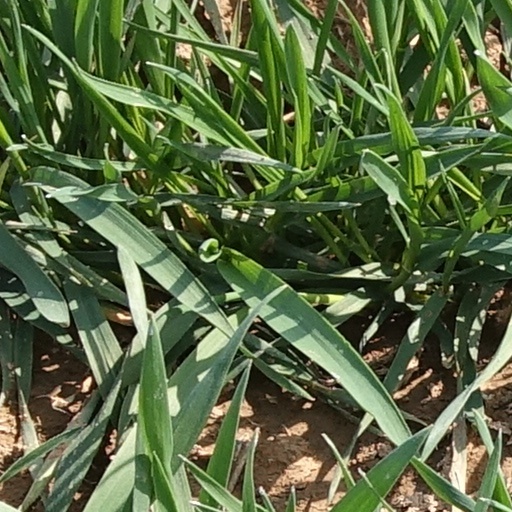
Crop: wheat